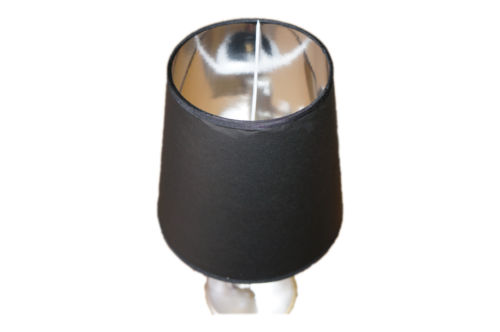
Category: lamp